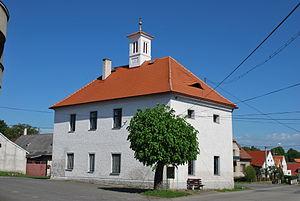
Soběšice est une commune du district de Klatovy, dans la région de Plzeň, en République tchèque. Sa population s'élevait à 390 habitants en 2017.